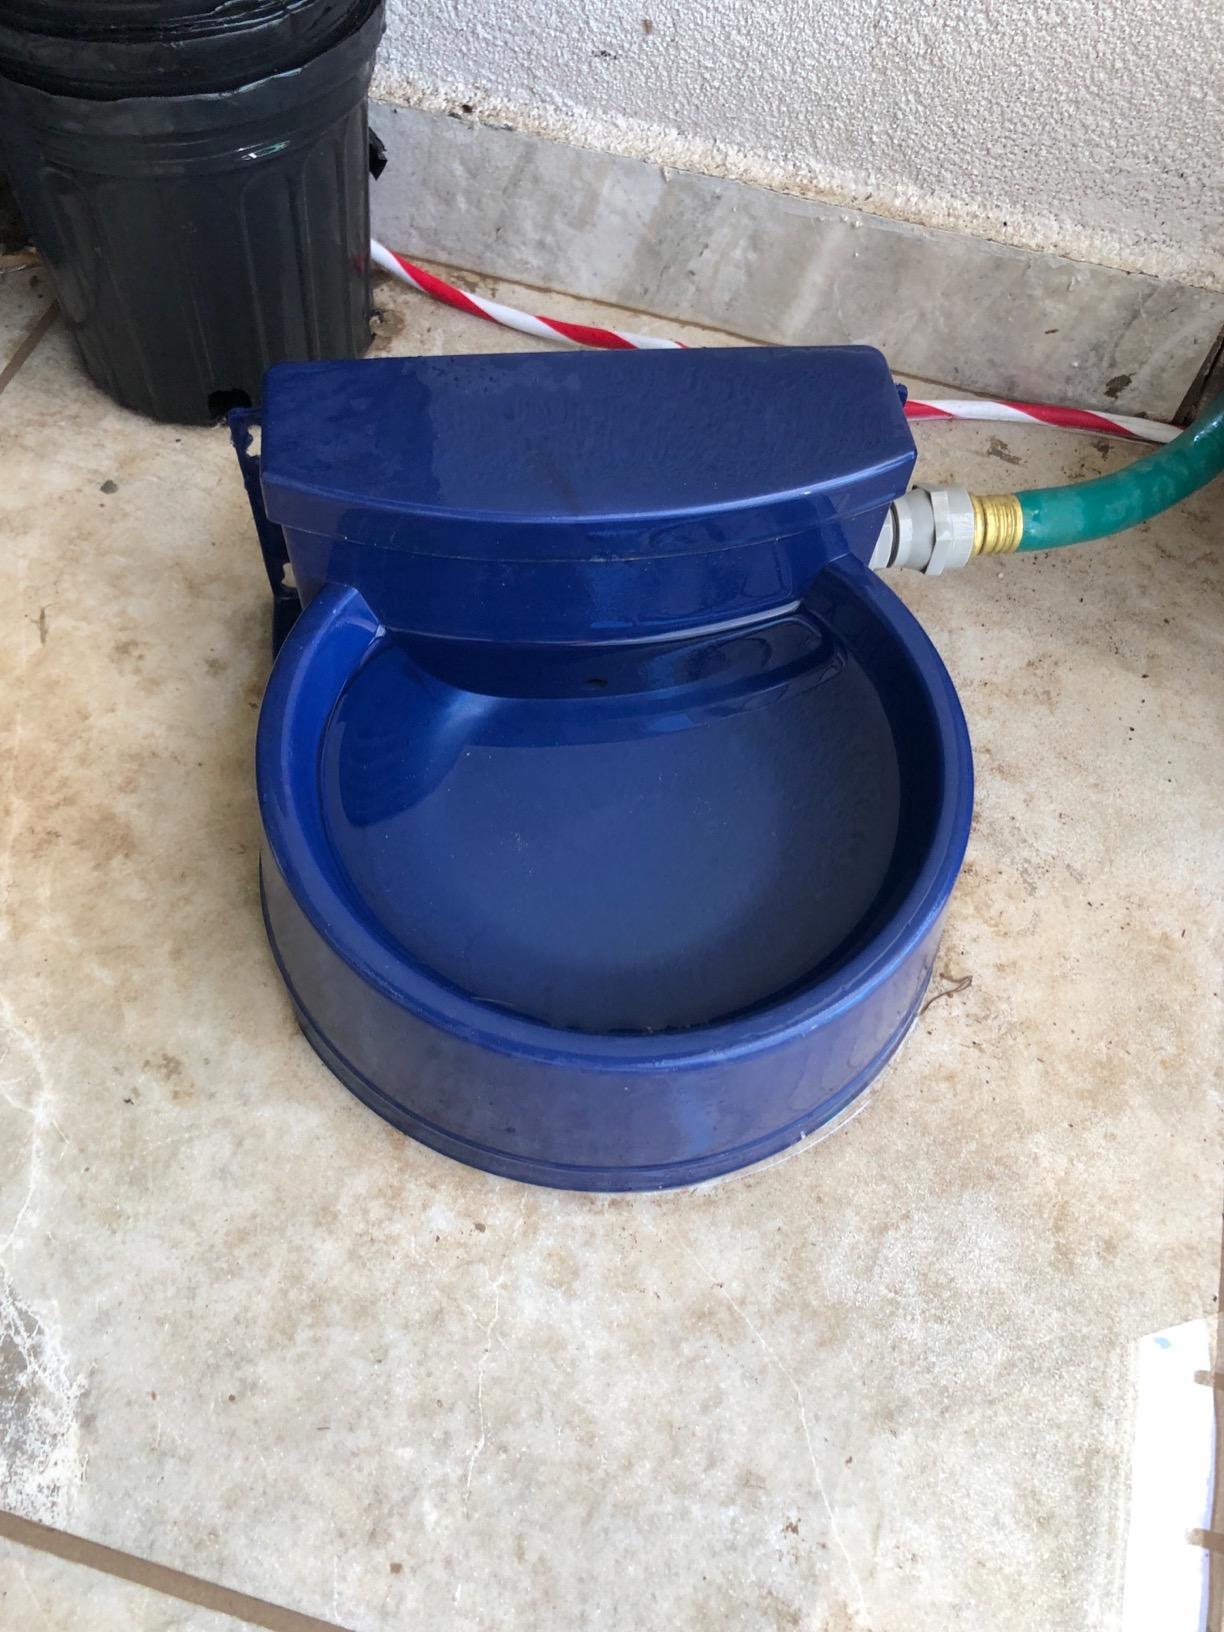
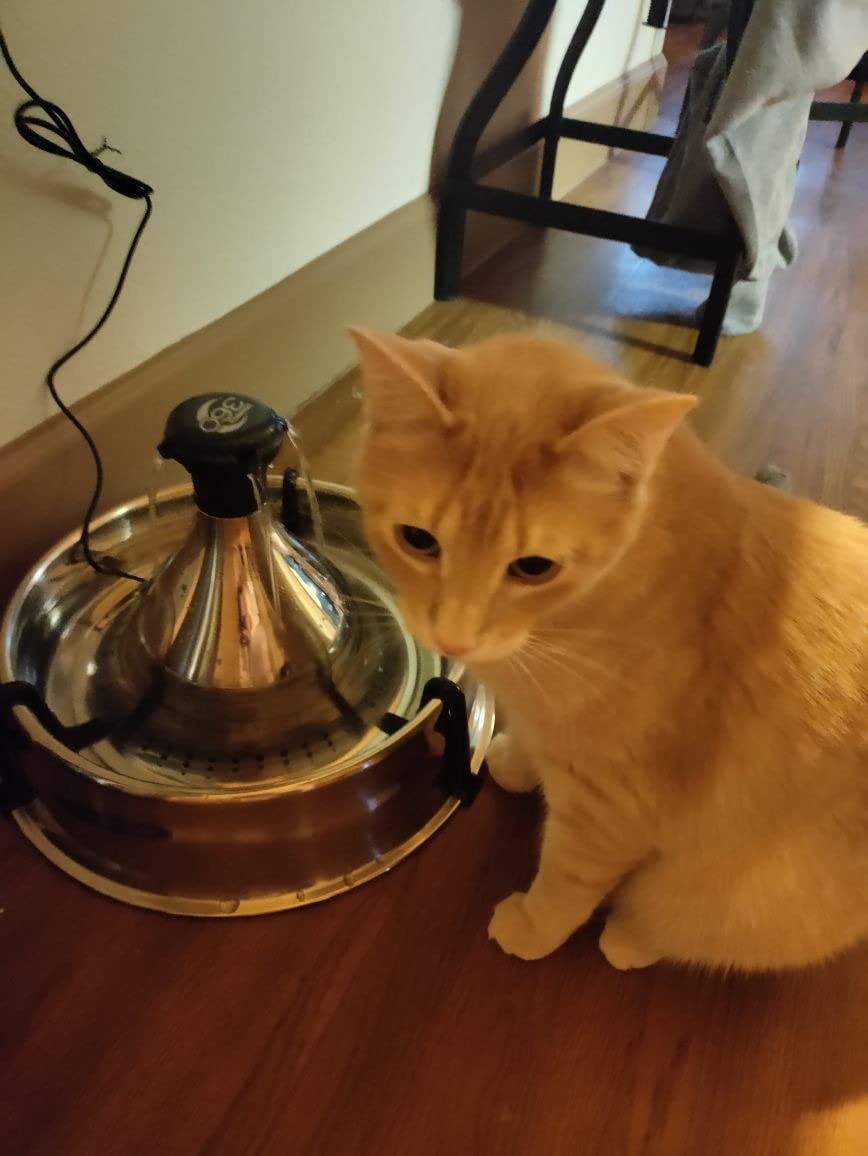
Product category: items_bowl
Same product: no